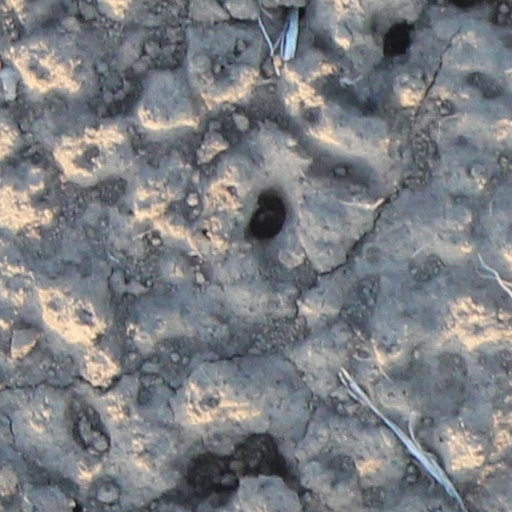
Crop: wheat